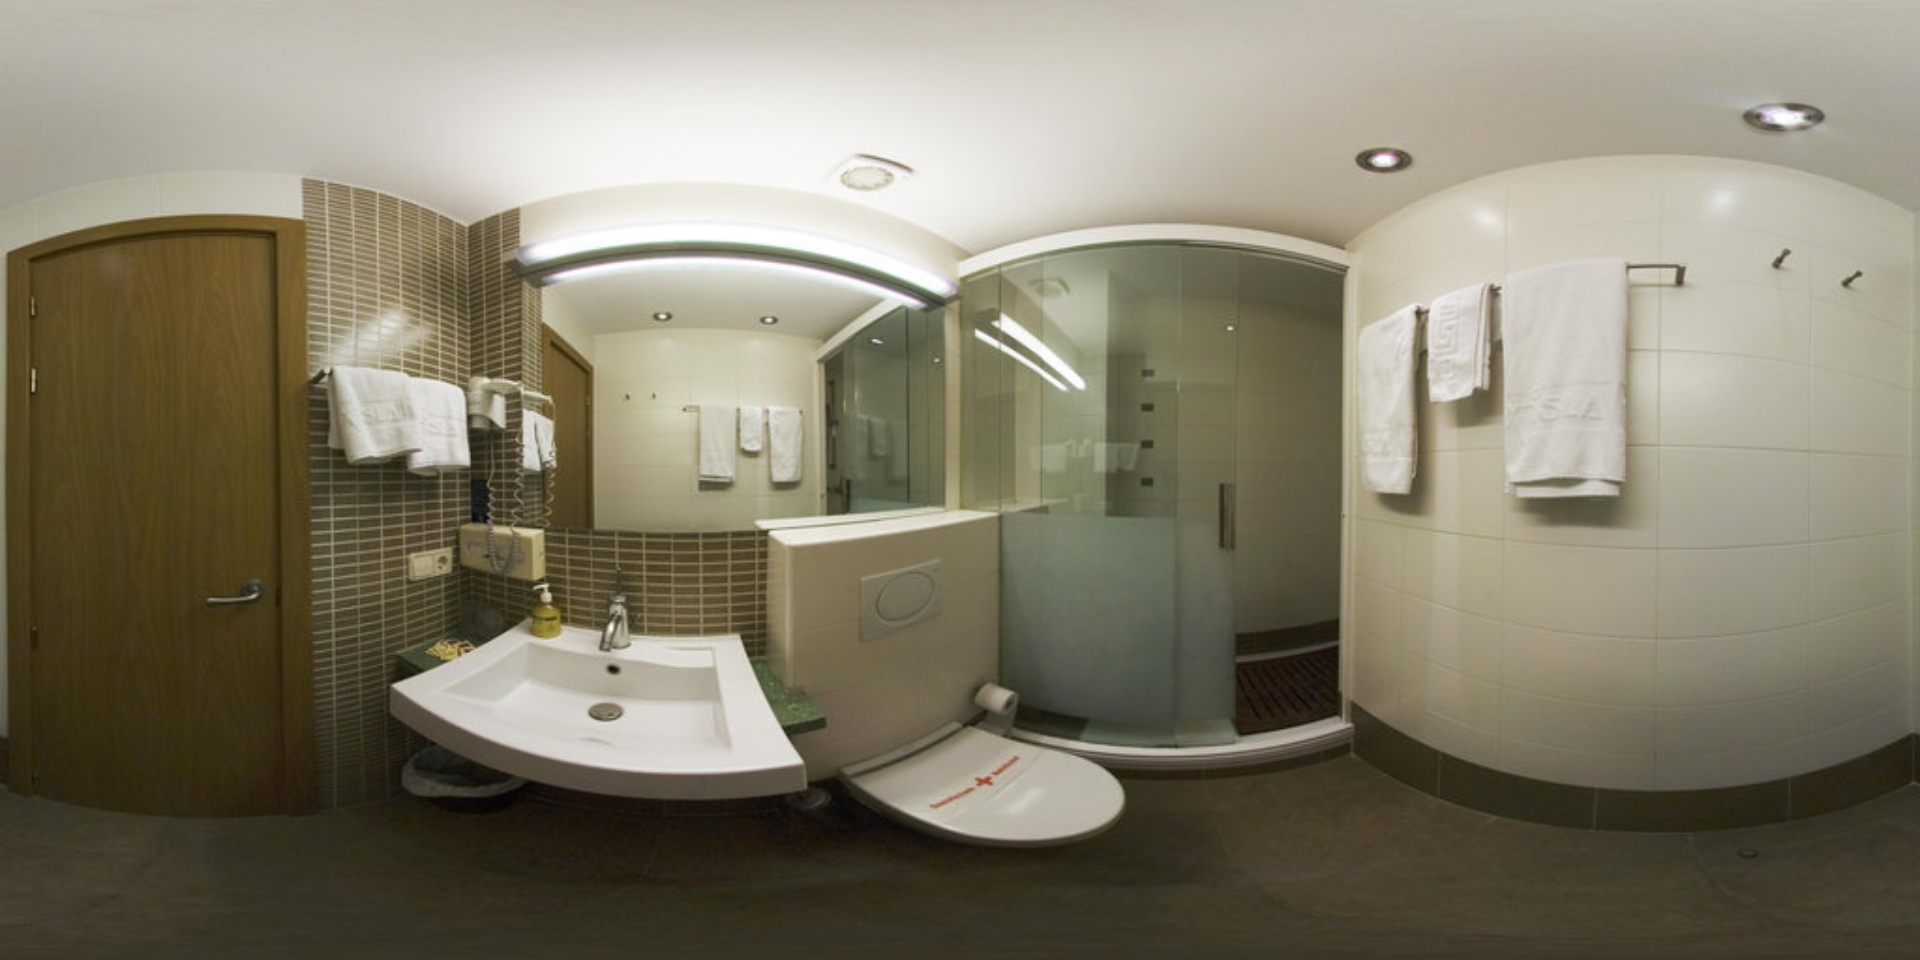
Referred object: the white sink with a silver faucet

Referred object: the wooden door